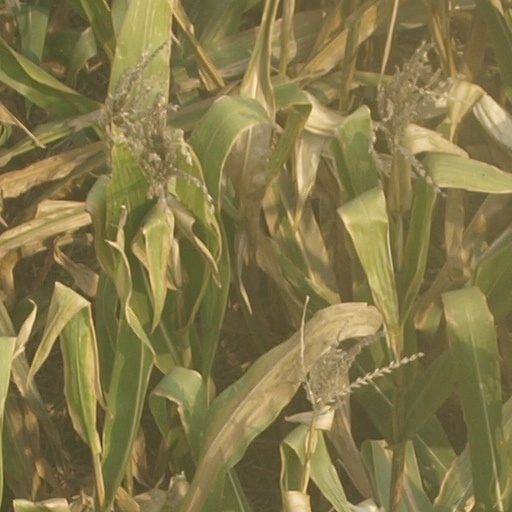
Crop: maize; corn